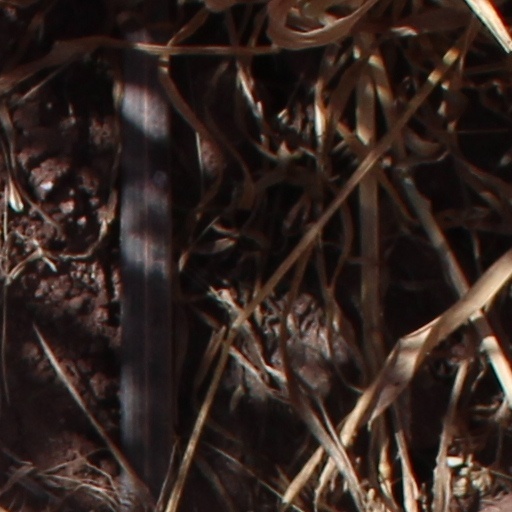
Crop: wheat